Climate change in Montana

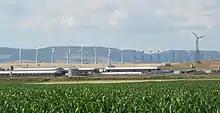
Wind turbines, Martinsdale

The Montana Wildlife Conservation Society is concerned that warming water may also change patterns of some species such as native bull trout, which requires colder water than other fish and would have a difficult time surviving if waters warmed.